IIT Indore

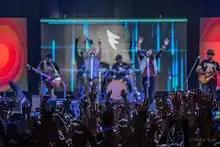
Farhan Akhtar performing at Fluxus 2015

Fluxus is the signature annual social and cultural festival of IIT Indore, held in February. It consists of several competitions, informal events, workshops and showcases professional performances. It was started in 2011.